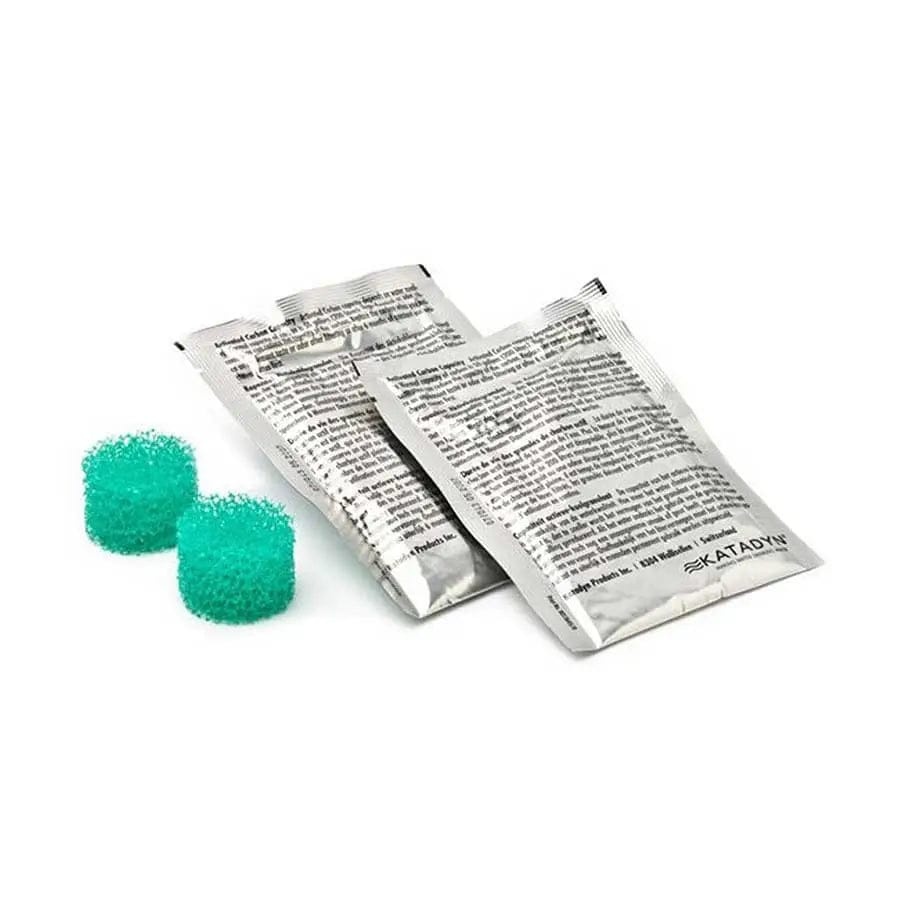
Vario Carbon Replacement Pack (2 pcs)
The Katadyn Vario Carbon Replacement 2-pack is the replacement carbon for the Katadyn Vario Microfilter. The carbon in your Vario should be replaced whenever you notice a bad taste or odour after filtering the water or every 6 months based on usage. The Carbon in your Vario MicroFilter keeps the water tasting fresh and reduces bad tastes, odours, and other toxins. 2 Packs of Carbon Media 2 Foam Replacement Pads Sufficient for 200 l per pack Replace at least every six months
Brand: Katadyn
Category: Sporting Goods > Outdoor Recreation > Camping & Hiking > Portable Water Filters & Purifiers > Water Filter Pumps